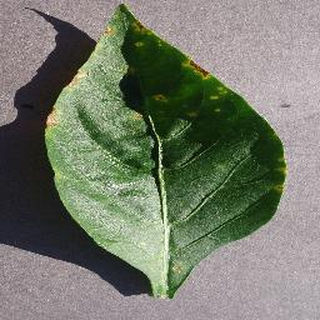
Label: bell_pepper_bacterial_spot